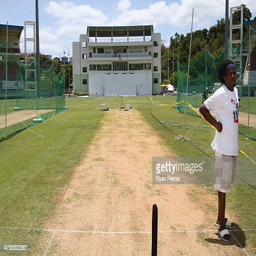
a general view of the pitch that will be used for the 1st test during a nets session